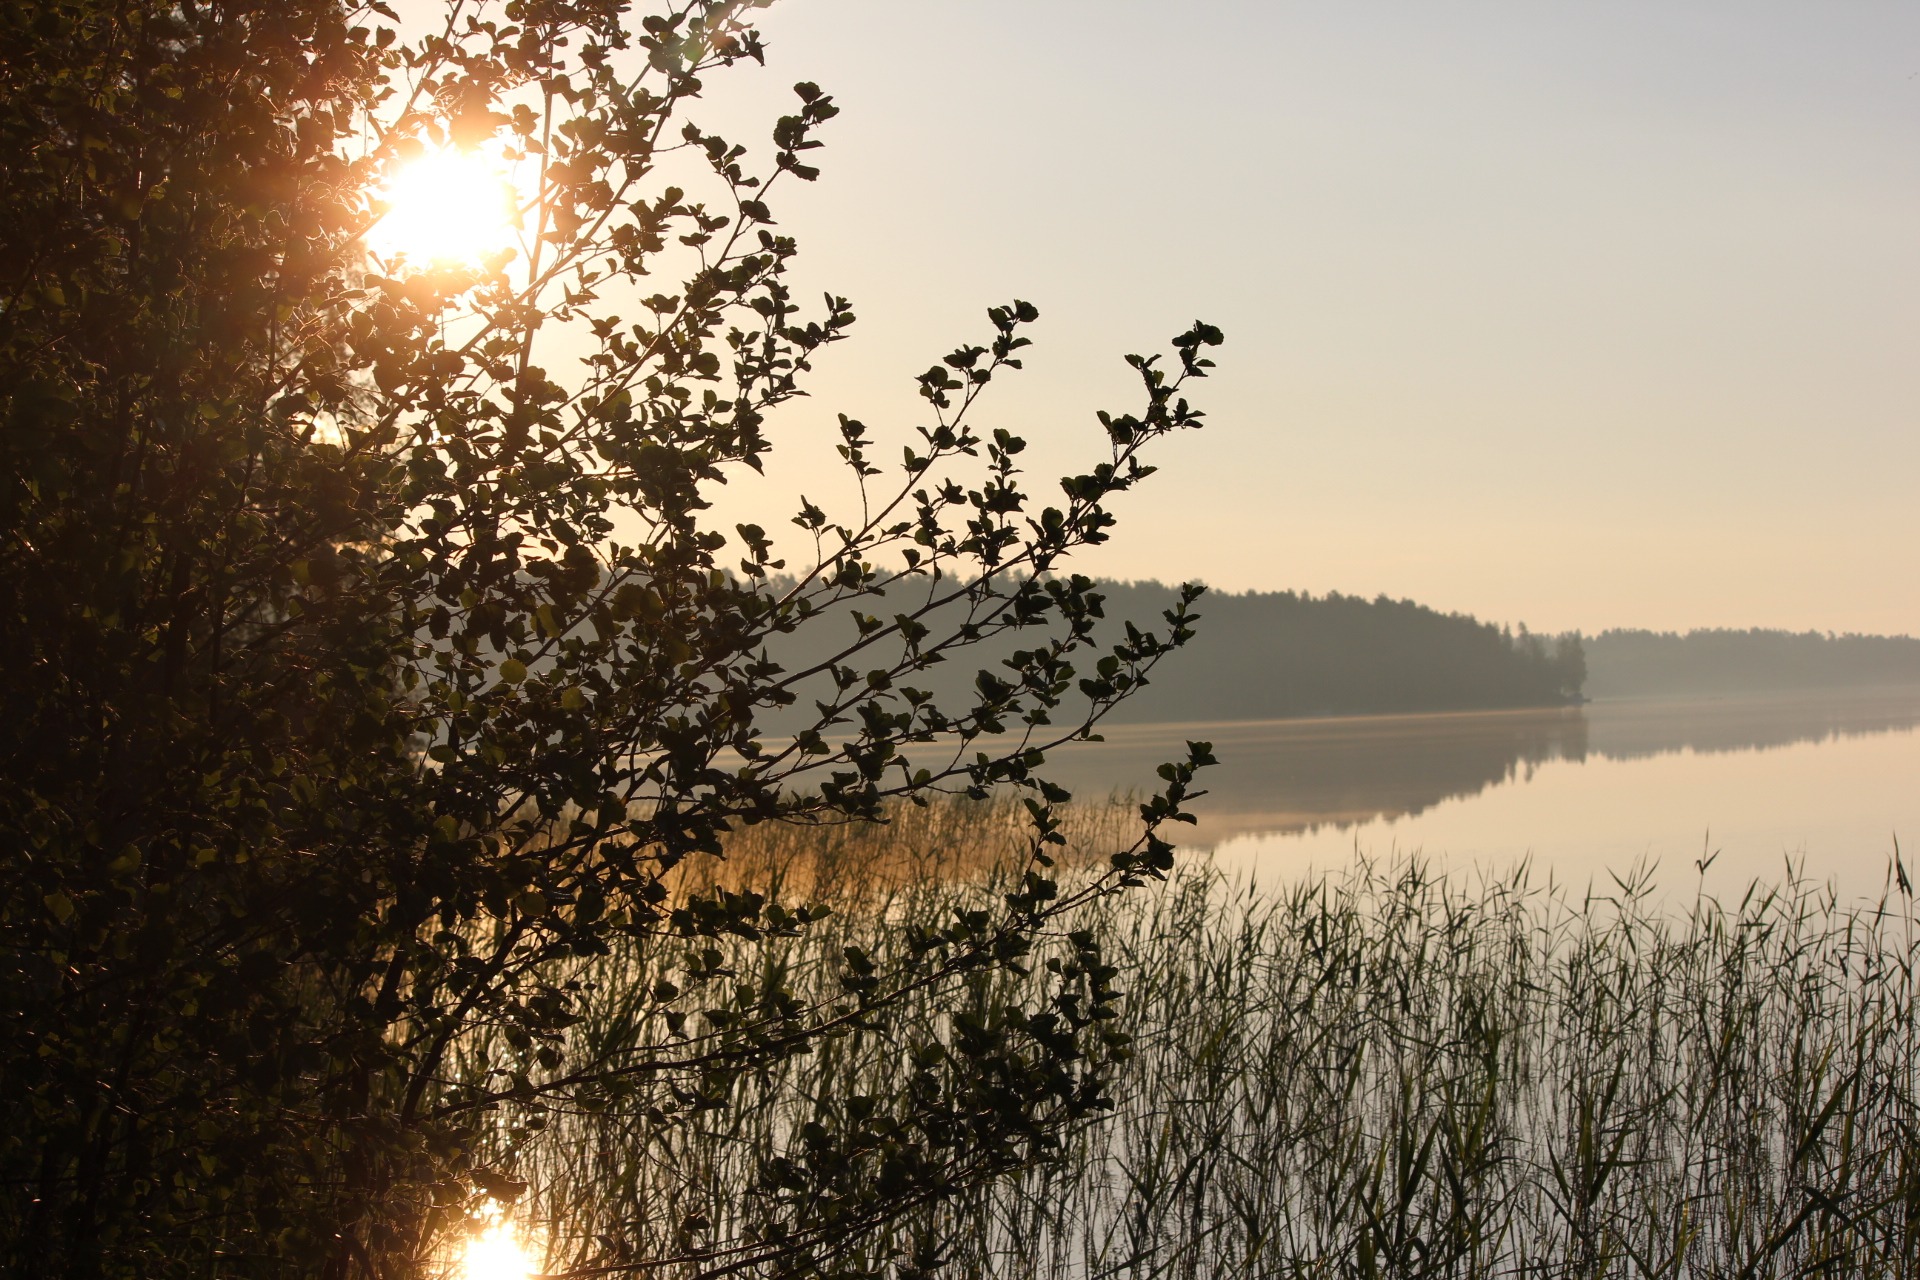
tree, nature, branch, winter, light, plant, sun, sunrise, sunset, sunlight, morning, leaf, flower, dawn, dusk, evening, reflection, autumn, season, midsummer, the morning sun, saimaa, atmospheric phenomenon, woody plant